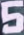
Number: 5